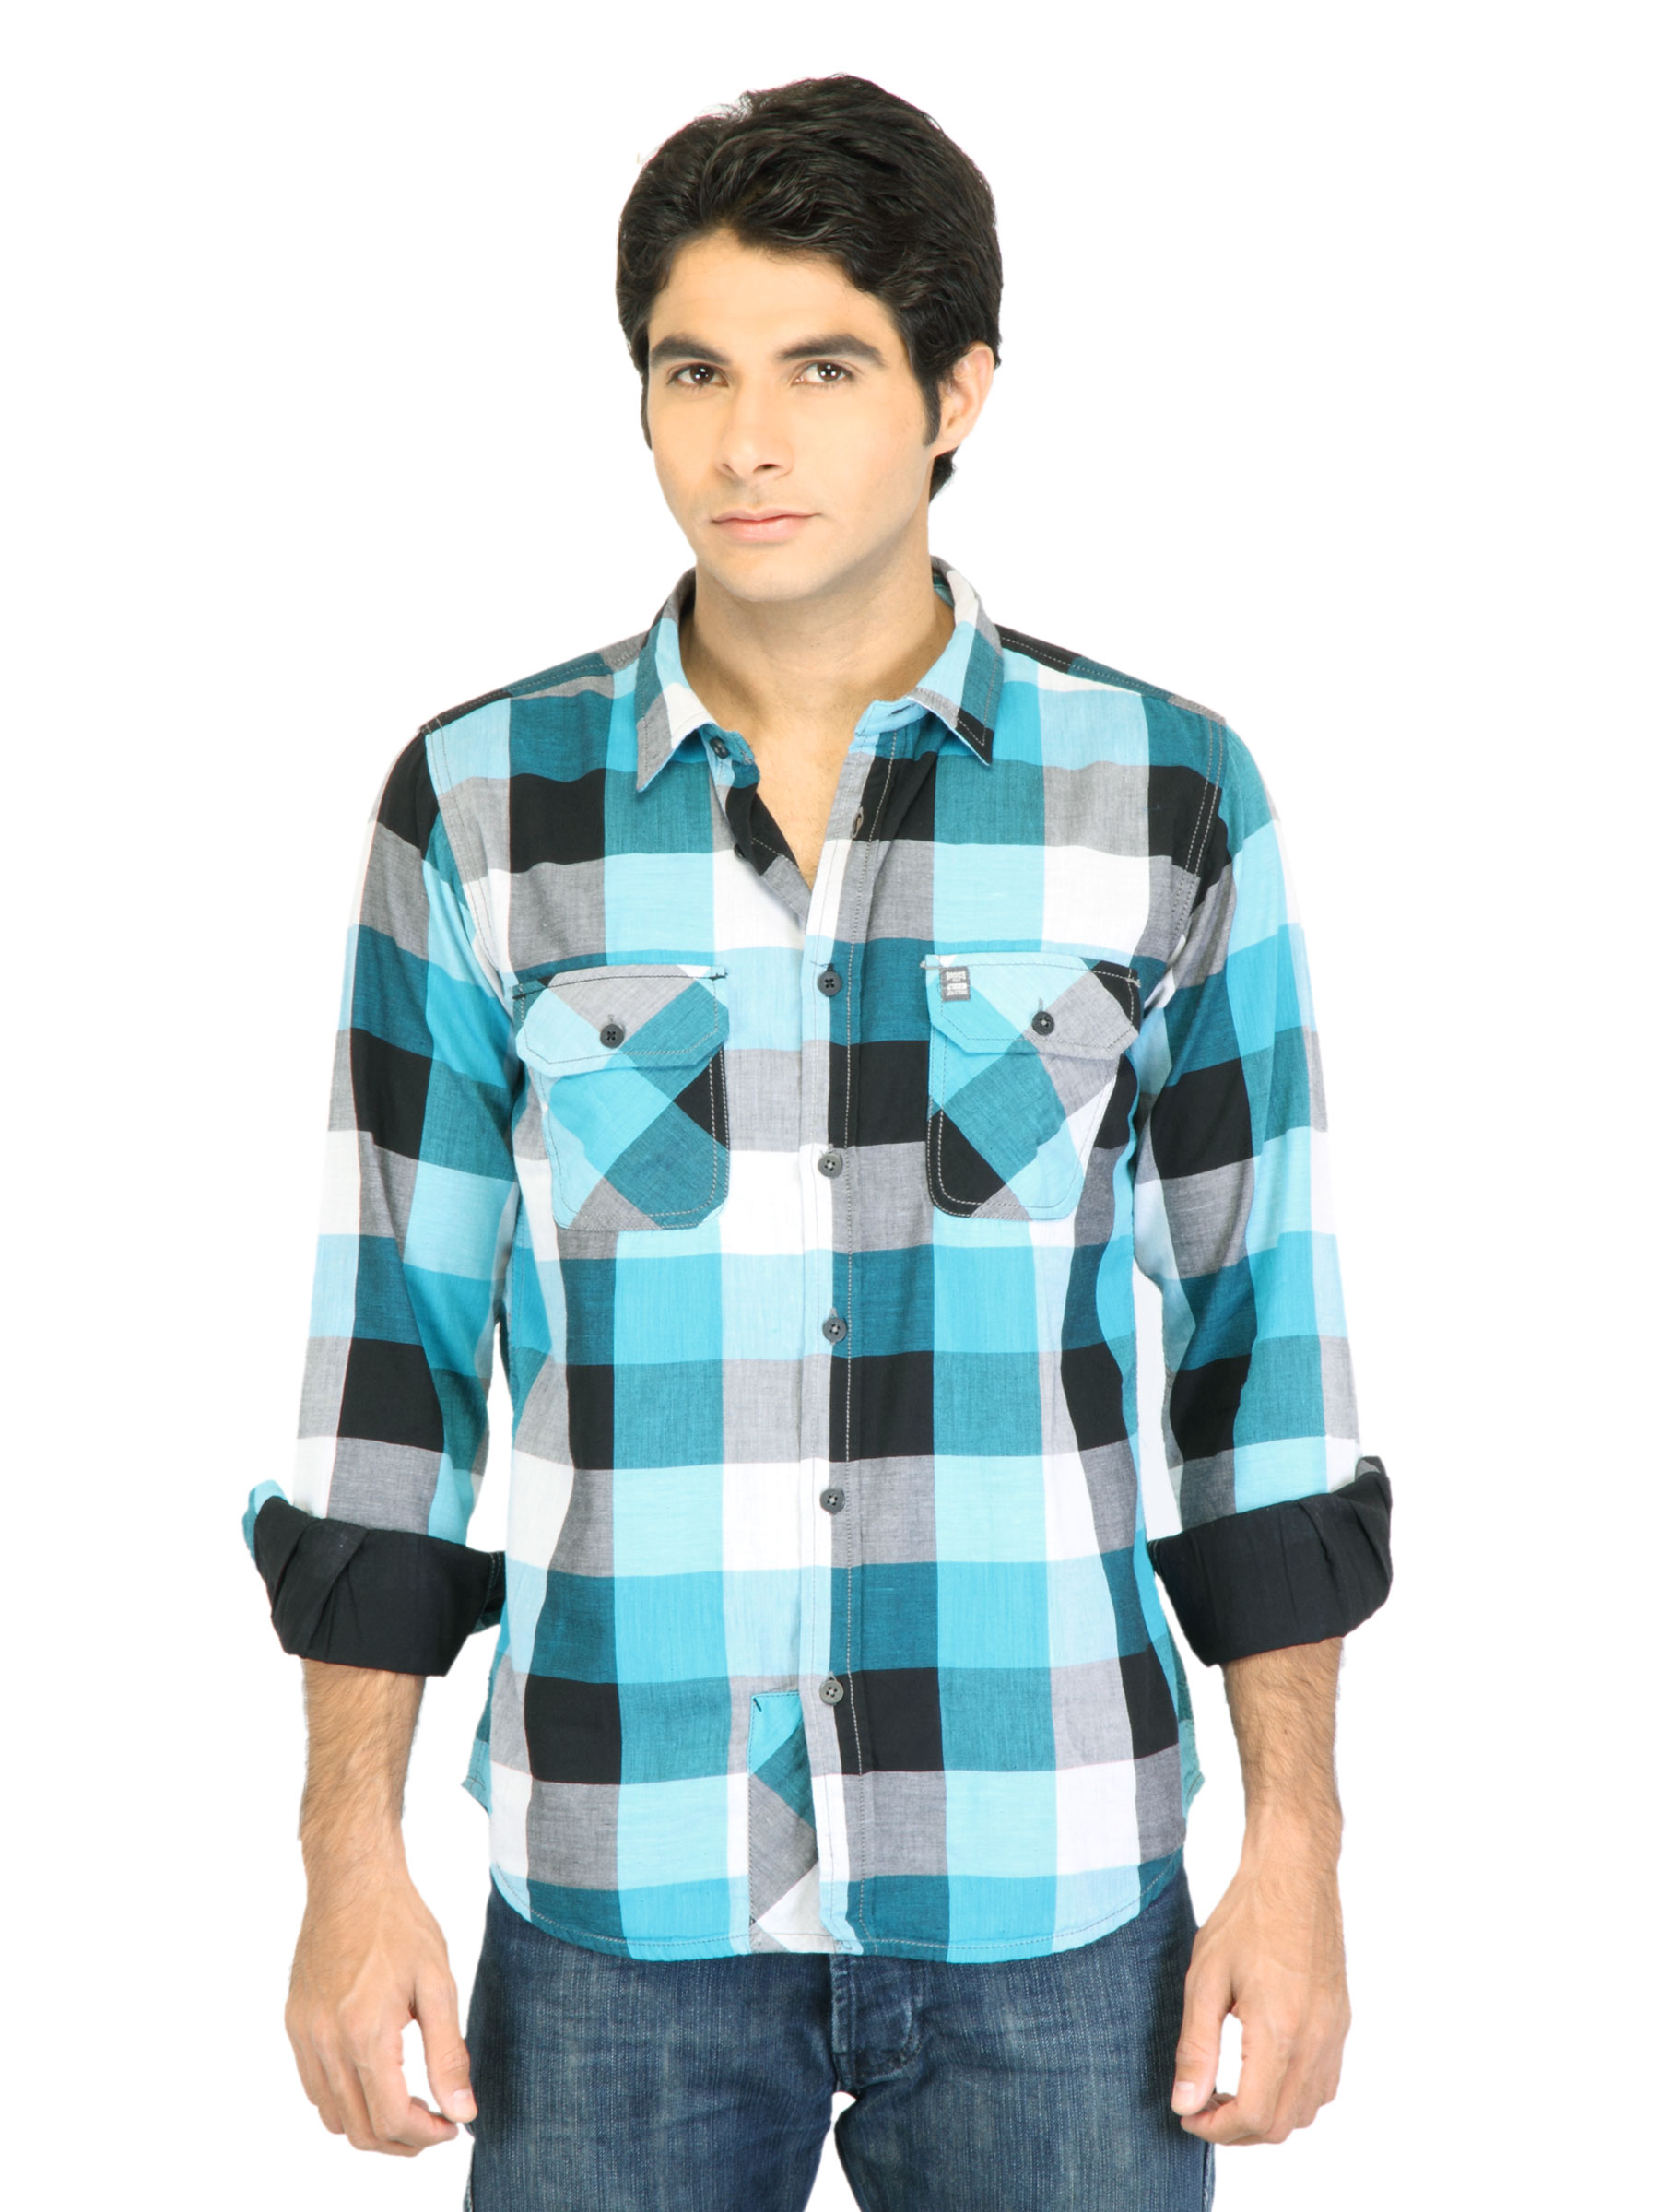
Basics Men Blue Slim Fit Checked Shirt
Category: Apparel / Topwear / Shirts
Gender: Men
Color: Blue
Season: Fall 2011
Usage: Casual